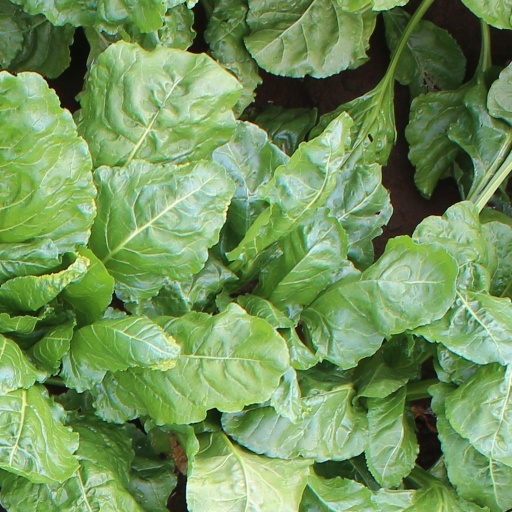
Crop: sugar beet